Mani Rimdu

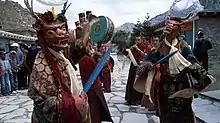
Sherpa's performing dance during Mani Rimdu festival in the Himalaya's of Nepal.

Mani Rimdu began at Rongpuk Monastery in Tibet in the early 1900s, at the initiative of Ngawang Tenzin Norbu, who had studied in Mindroling Monastery, in Central Tibet. Like much of Rongpuk Monastery practice, most of the rituals that comprise Mani Rimdu find their source at Mindroling Monastery, the great Nyingma monastery in Central Tibet.